Mitsui Rail Capital

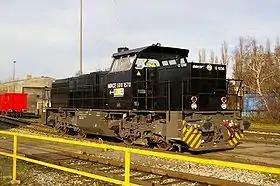
Vossloh G1206 locomotive in glossy black Mitsui (MRCE) livery

Mitsui Rail Capital (MRC) is a rolling stock leasing company. It was established by the Japanese conglomerate Mitsui & Co, the company's main activities have been the purchase, renting, and leasing of railway freight cars and locomotives.